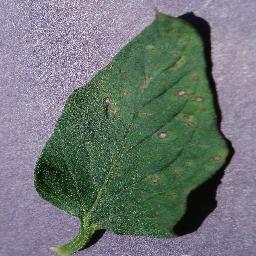
Label: Tomato___Septoria_leaf_spot